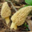
Label: mushroom